Colombian coffee growing axis

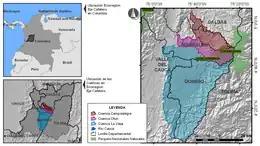
Coffee Triangle

The Coffee Axis is a geographic, cultural, economic and ecological region of Colombia, located in the departments of Caldas, Risaralda and Quindío, as well as the regions of northwestern Tolima, northern and eastern Valle del Cauca and southwestern Antioquia, including the capital cities of the first four departments mentioned (Manizales, Pereira, Armenia and Ibagué, respectively).